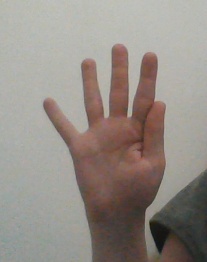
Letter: sheen